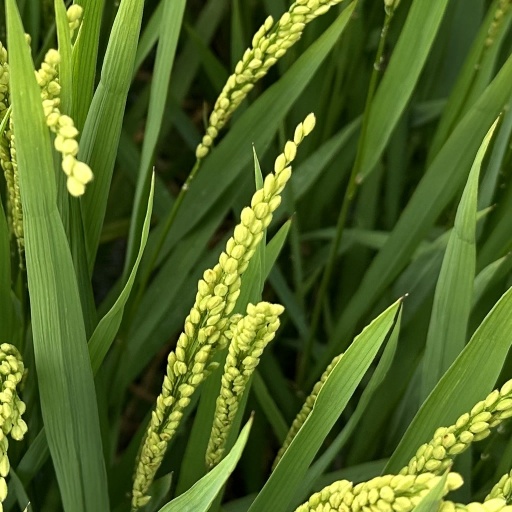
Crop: rice